Ch'ella mi creda

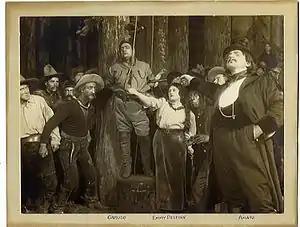
Act 3 of "Fanciulla", immediately following the aria "Ch'ella mi creda", with Enrico Caruso, Emmy Destinn, and Pasquale Amato, from the 1910 premiere.

"Ch'ella mi creda" is a tenor aria from act 3 of the opera "La fanciulla del West" by Giacomo Puccini. It is the tenor aria sung by Dick Johnson (a.k.a. the bandit "Ramerrez") before he is to be executed by a lynch mob of gold prospectors led by Sheriff Jack Rance. In the aria, Johnson asks them not to tell Minnie, whom he loves, that he has been killed. Instead, he asks them to "let her believe" (the title phrase, "ch'ella mi creda") that he is far away, on the road to redemption from his bandit past.